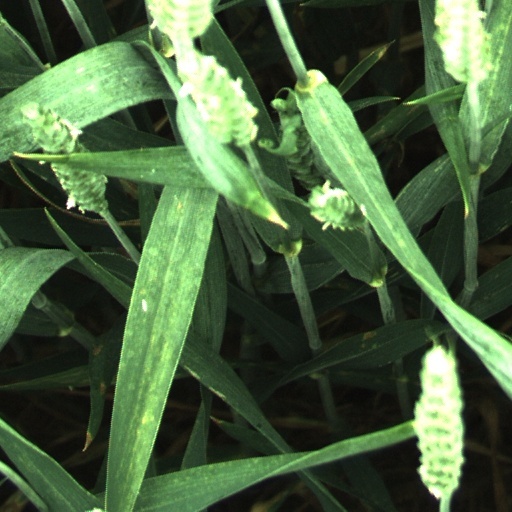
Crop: wheat